John Paul Jones (musician)

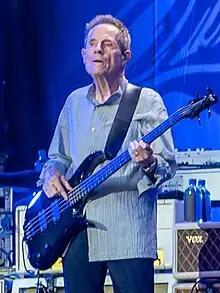
Jones in 2022

On Saturday 29 June 2013, Jones played guitar whilst appearing with Rokia Traoré, who opened the Pyramid Stage that morning at Glastonbury 2013. He also supported Seasick Steve on the West Holt's stage at the same festival.